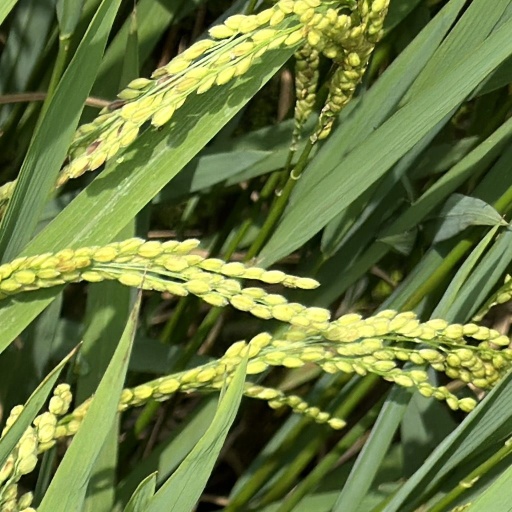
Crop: rice